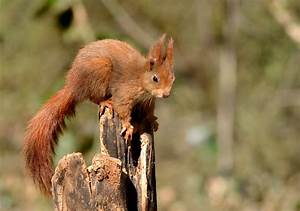
Label: scoiattolo